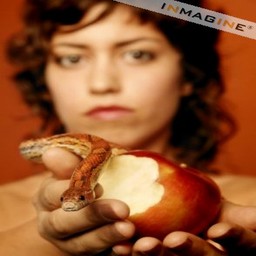
Label: Apple